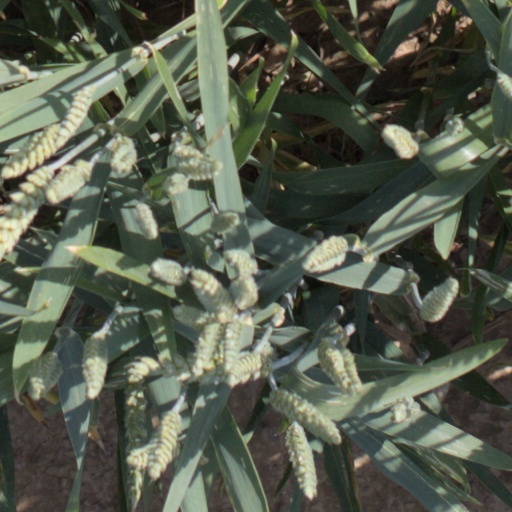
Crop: wheat